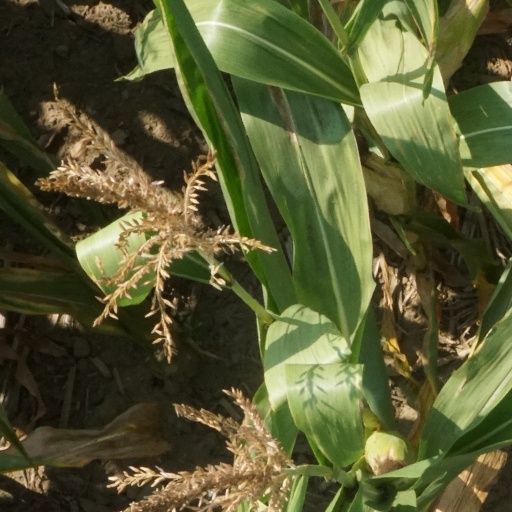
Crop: maize; corn